Carlo Bergamini (admiral)

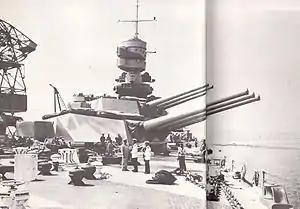

While Italy remained neutral, Bergamini commanded the 4th and then the 9th Naval Division. He then became the Chief of Staff of the 1st Squadra Navale. He participated in the Battle of Cape Spartivento (known in Italy as the Battle of Cape Teulada) on board the battleship "Vittorio Veneto". After a brief time at the Italian high command he was again named commander of 9 Naval Division (flagship "Vittorio Veneto") and then of 5th Naval Division (flagship "Duilio").